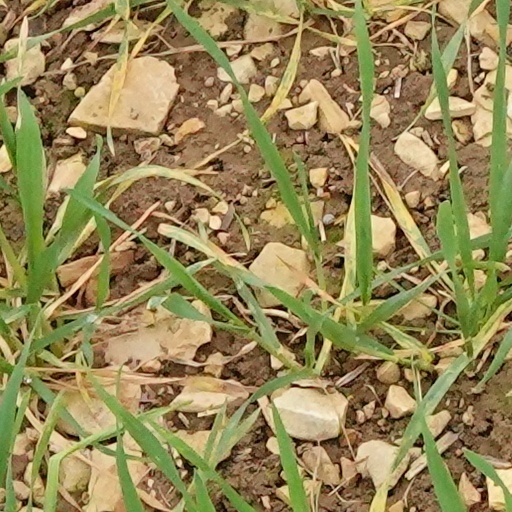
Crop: wheat